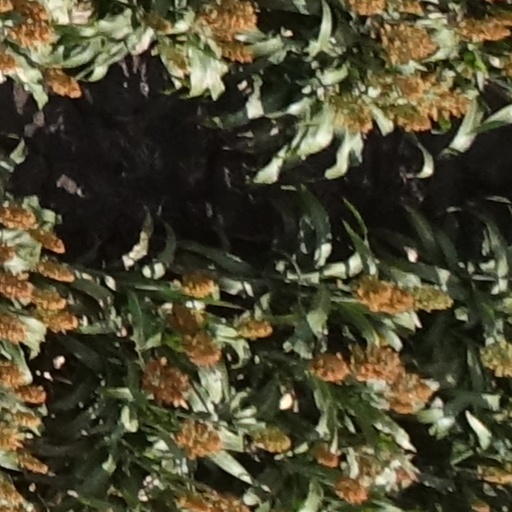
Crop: sorghum